Christoph Büchel

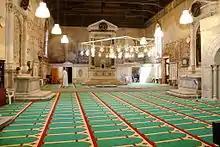
The Abbazia della Misericordia transformed into mosquee

For the 2015 Venice Biennale, Christoph Büchel contributed Iceland's national pavilion which consisted of a conceptual work of art which transformed the 10th-century old Church of the Abbey of Misericordia into a generic mosque. Labeled "The Mosque: The First Mosque in the Historic City of Venice", it was partly inspired by disputes in Iceland over building the first purpose-built Reykjavík Mosque. After a complaint presented by a member of the neo-fascist party New Force, the Venetian authorities closed the installation, citing permit violations.